CGMP-specific phosphodiesterase type 5

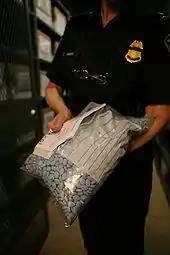
Bulk bag of counterfeit Viagra

Sildenafil (marketed as Viagra) was the first PDE5 inhibitor on the market. Originally created as a treatment for high blood pressure in 1989, it was found to have a secondary use as an effective PDE5 inhibitor, enabling men who use it to gain stronger erections after arousal. The FDA approved Viagra on March 27, 1998. Discovered by Pfizer, sildenafil is a potent and selective inhibitor of cGMP-specific phosphodiesterase type 5 (PDE5), which is responsible for degradation of cGMP in the corpus cavernosum in the penis. This means that, when sildenafil is present in the organism, normal sexual stimulation leads to increased levels of cGMP in the corpus cavernosum, which leads to better erections. Without sexual stimulation and no activation of the NO/cGMP system, sildenafil should not cause an erection.